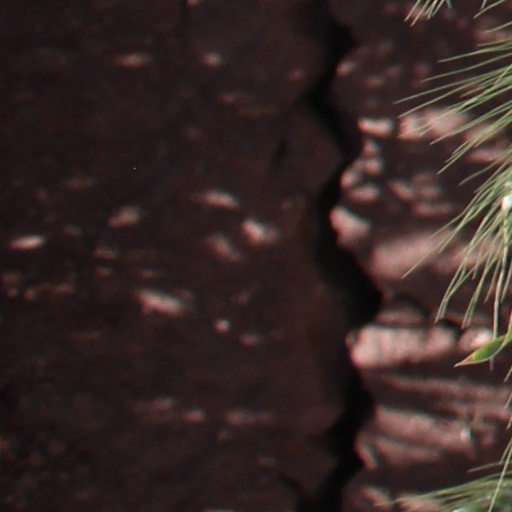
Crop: wheat